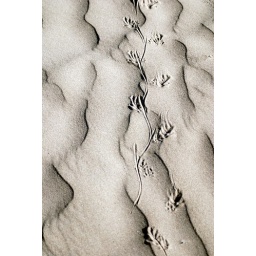
San Blas, Nayarit 2009. Iguana tracks in the sand on the beach in San Blas